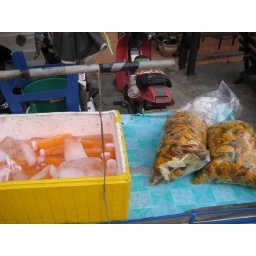
11.11.08 Krathong Dress Fresh squeezes orange juice they still have the orange skins in the bags